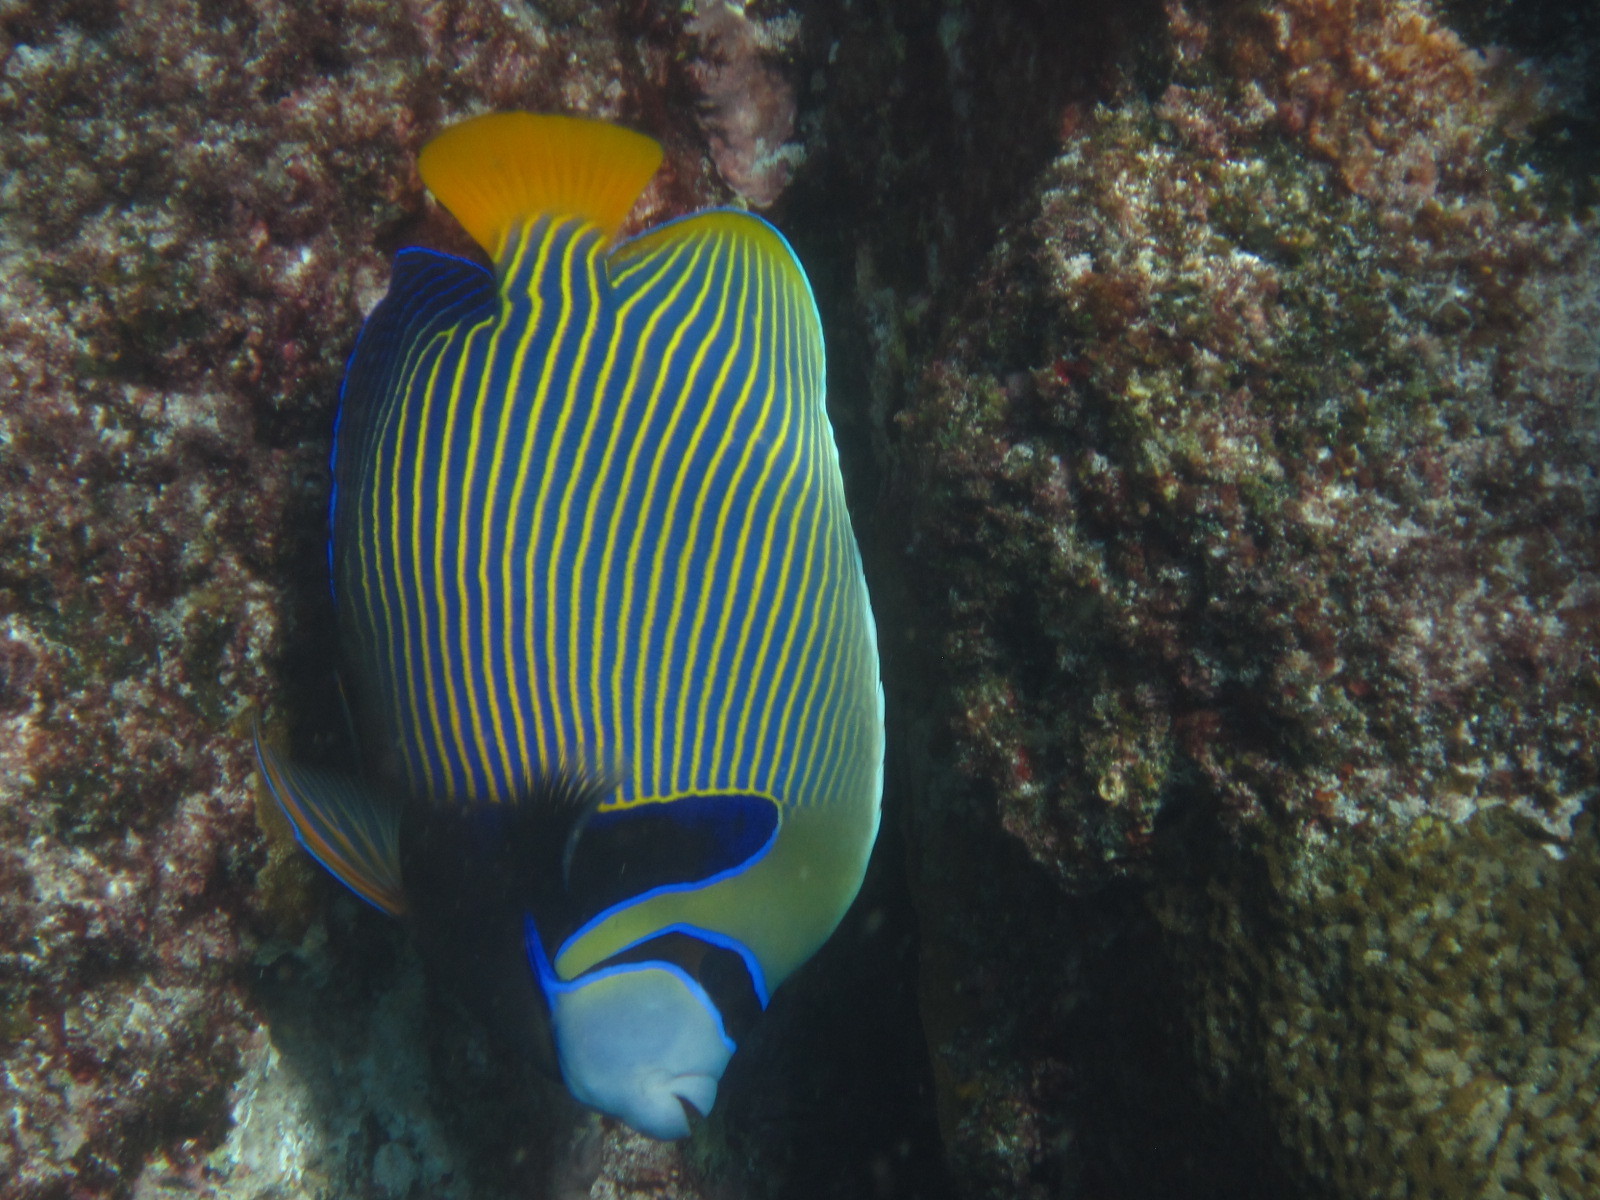
Pomacanthus imperator (Emperor Angelfish)